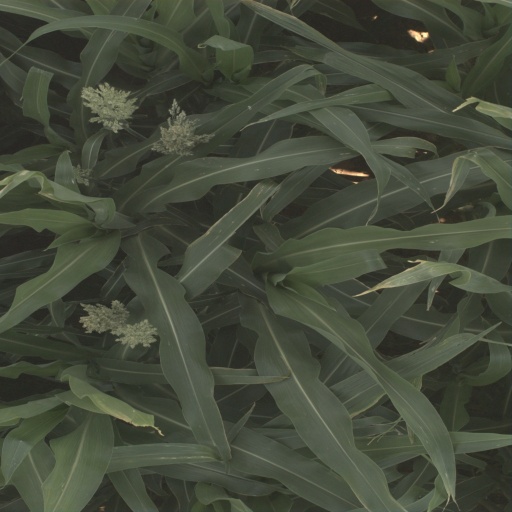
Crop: sorghum